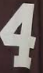
Number: 4